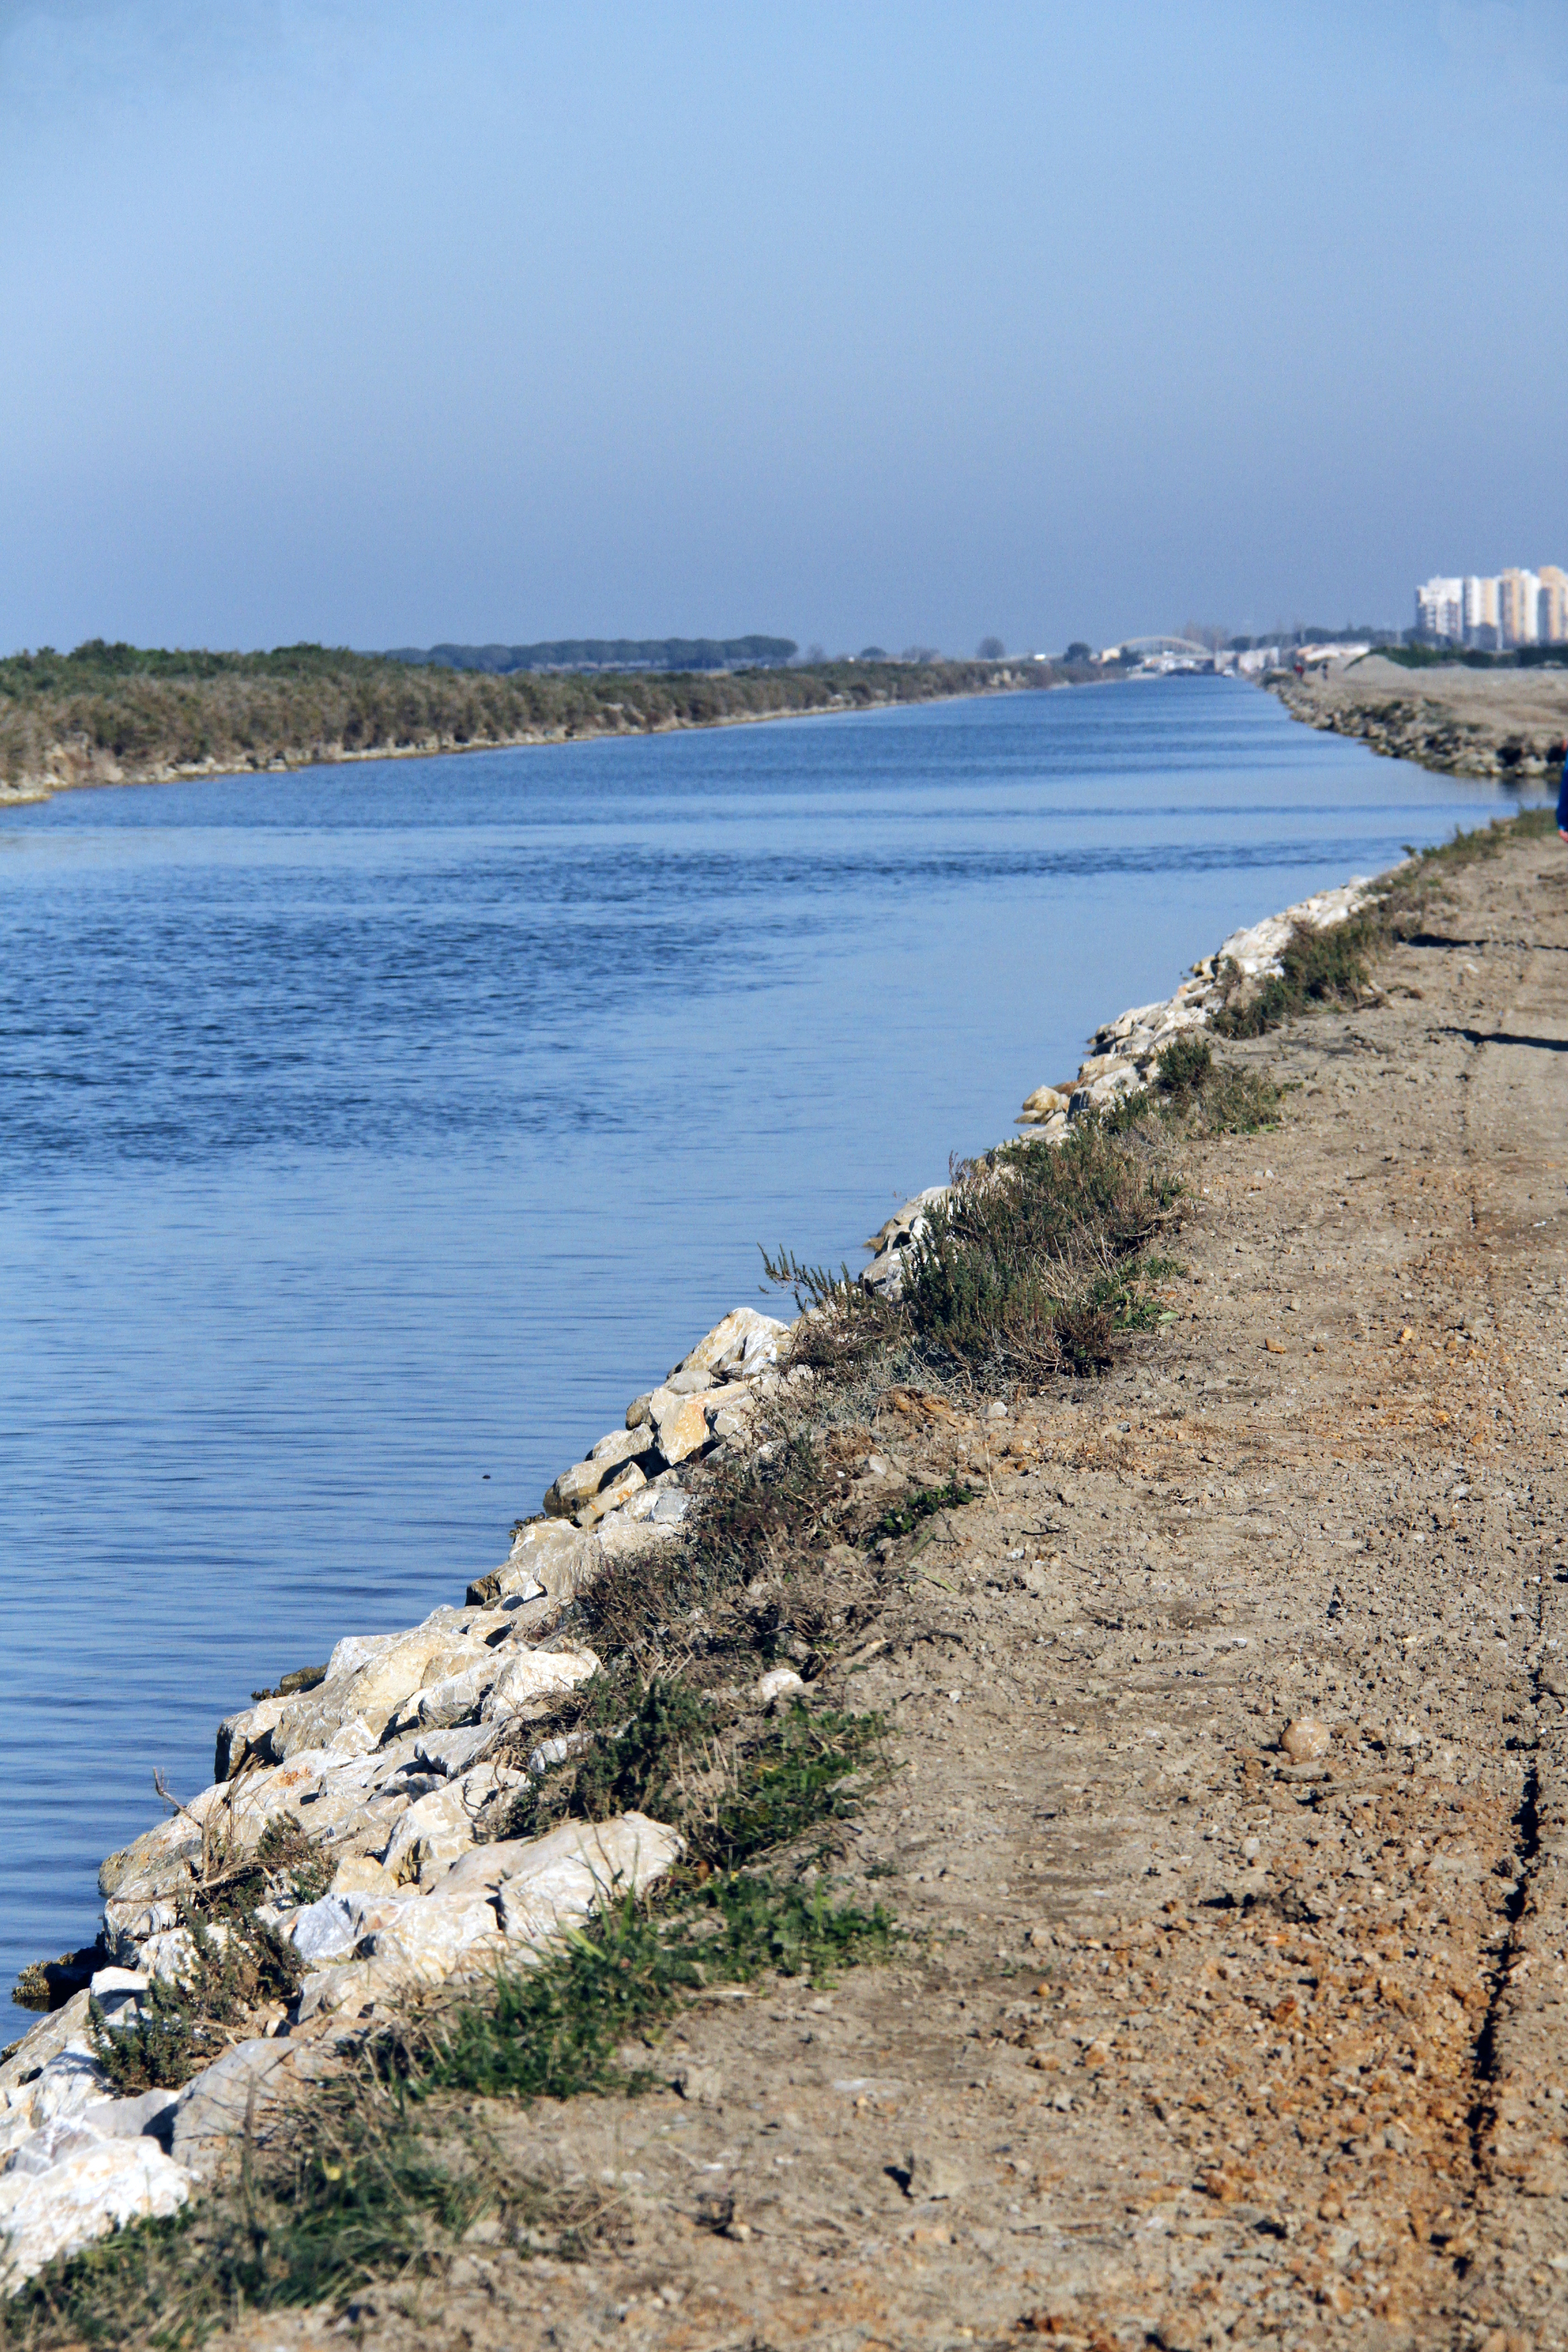
beach, landscape, sea, coast, water, sand, rock, ocean, horizon, shore, wave, vacation, cliff, france, europe, cove, tower, bay, reservoir, terrain, body of water, chemin, midi, hiver, channel, hrault, tangs, randonne, marais, carnon, palavas, breakwater, cape